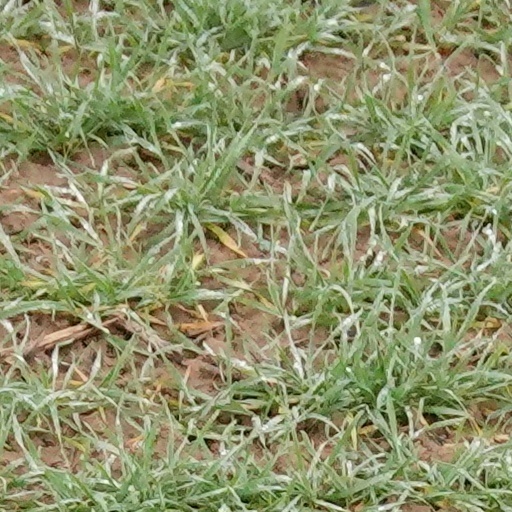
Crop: wheat